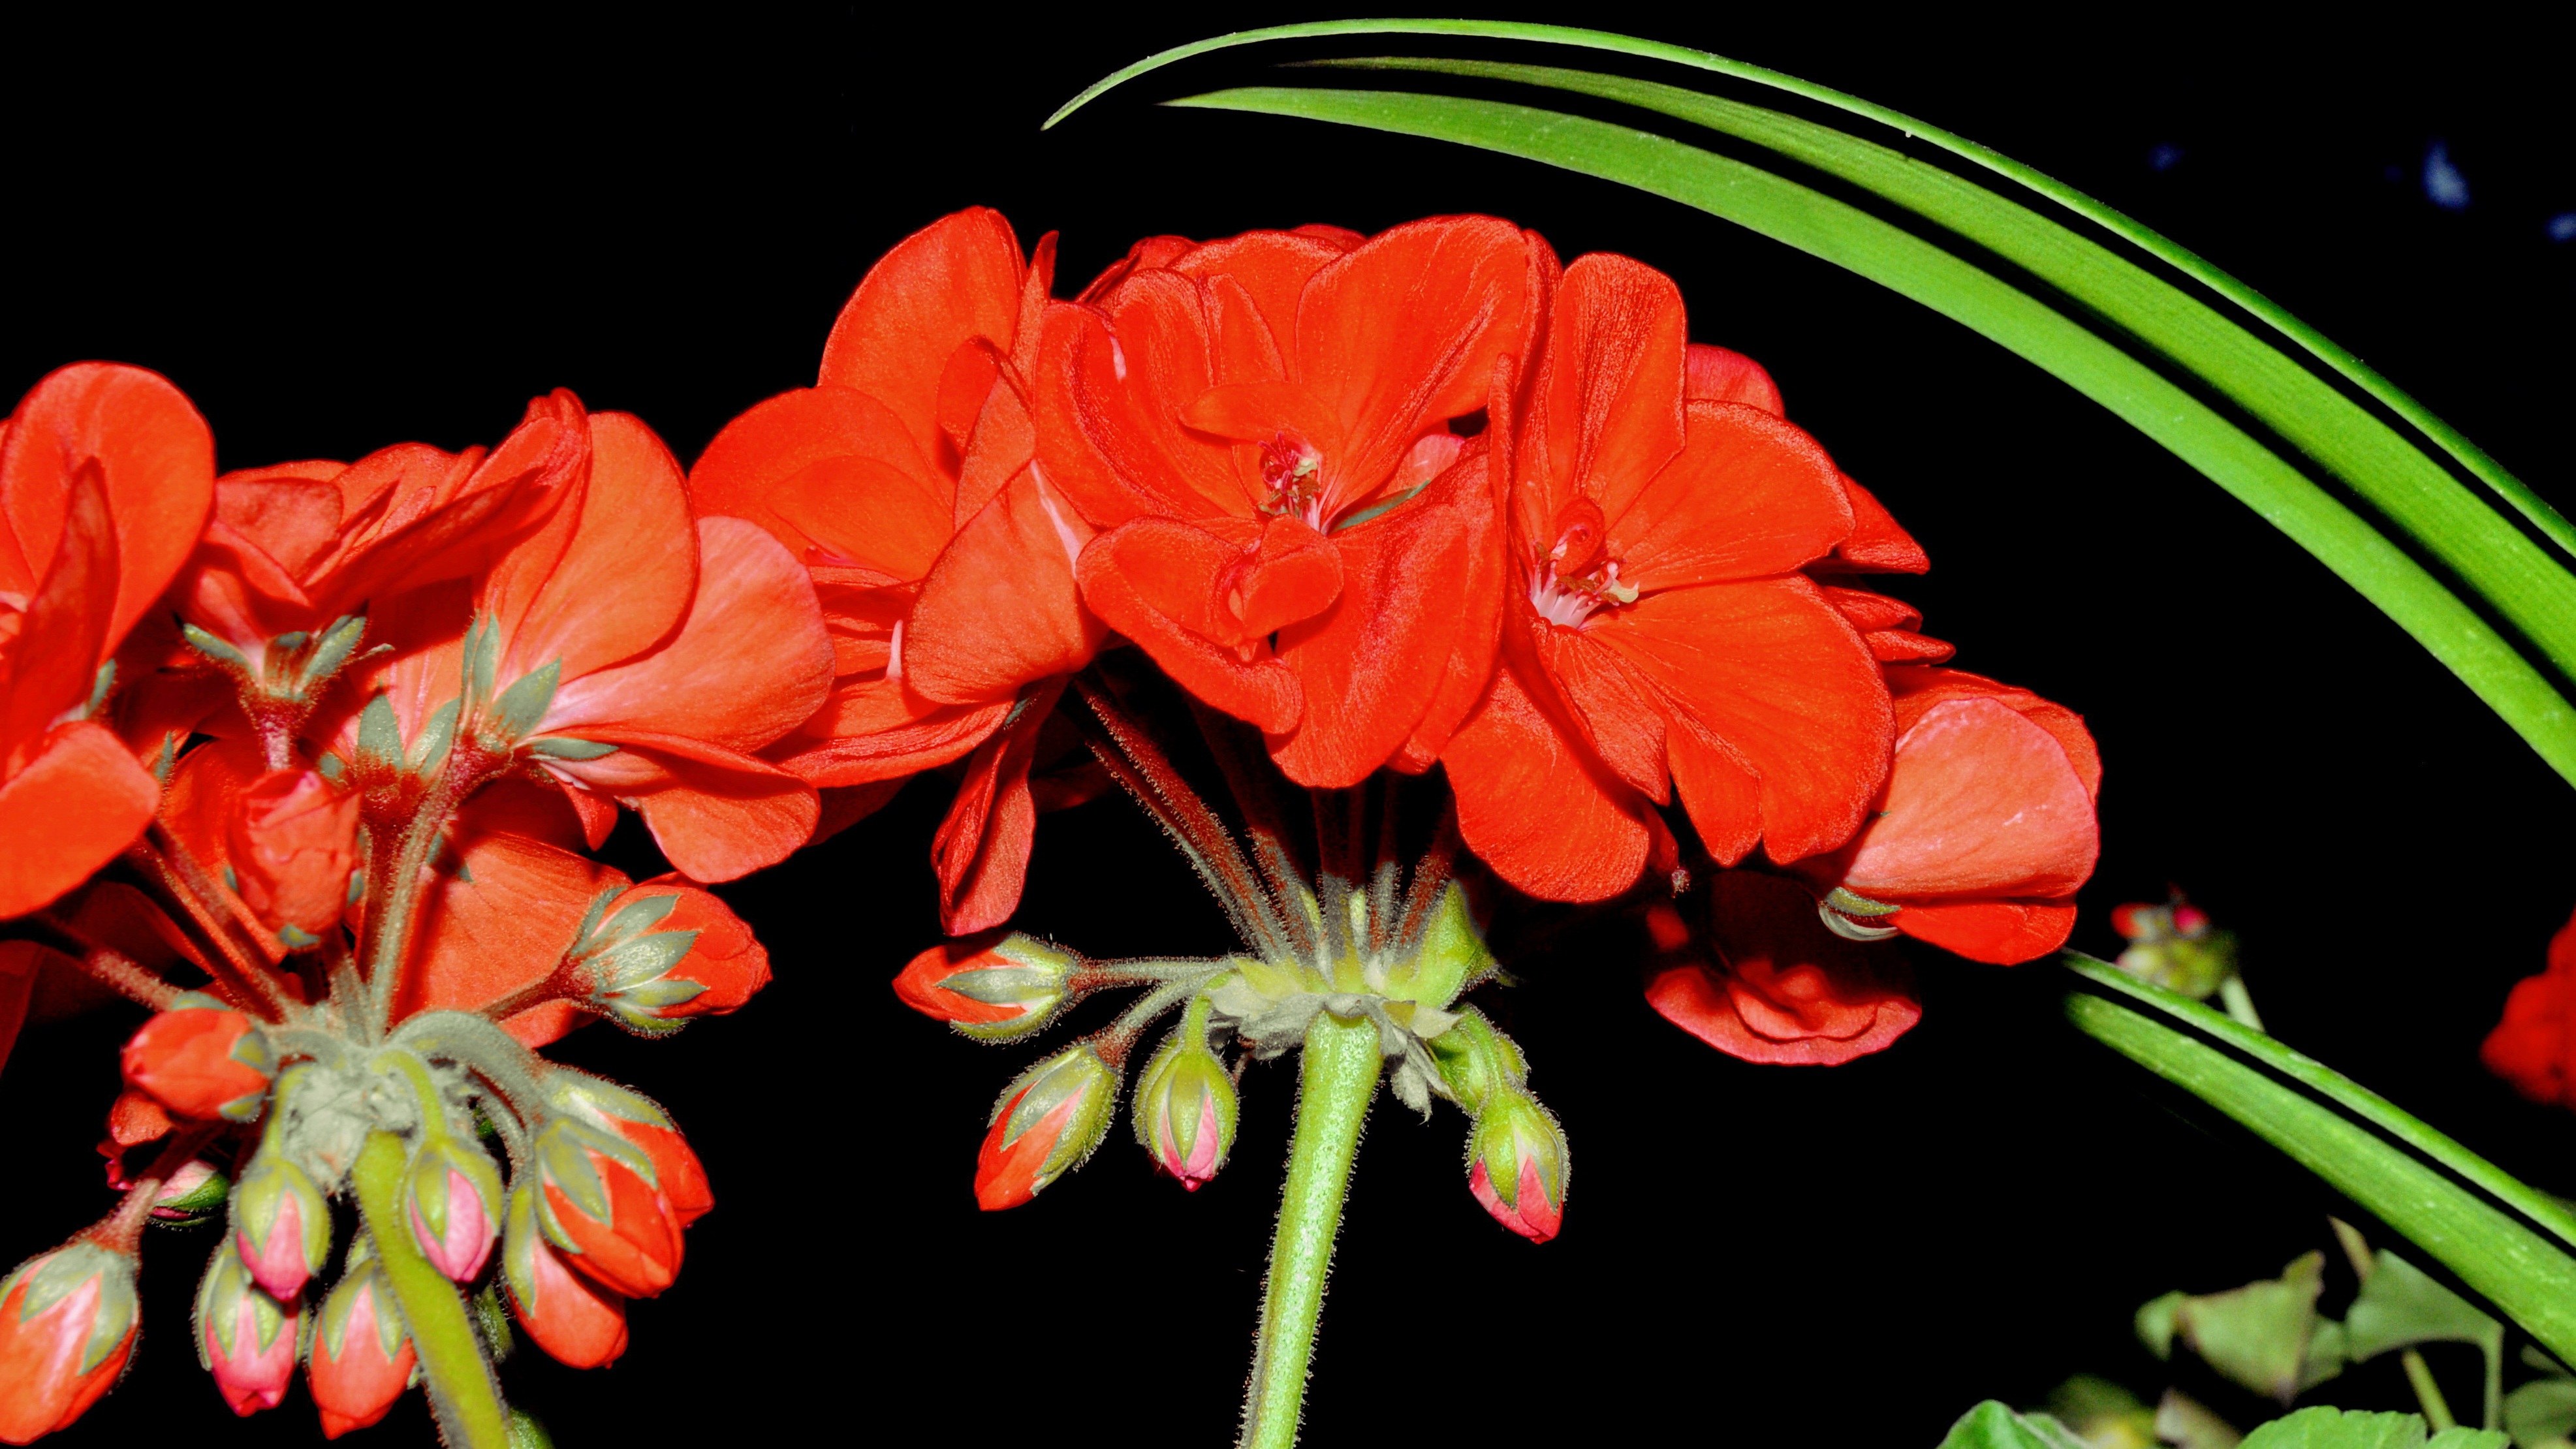
plant, leaf, flower, petal, red, flora, geranium, shrub, macro photography, flowering plant, land plant